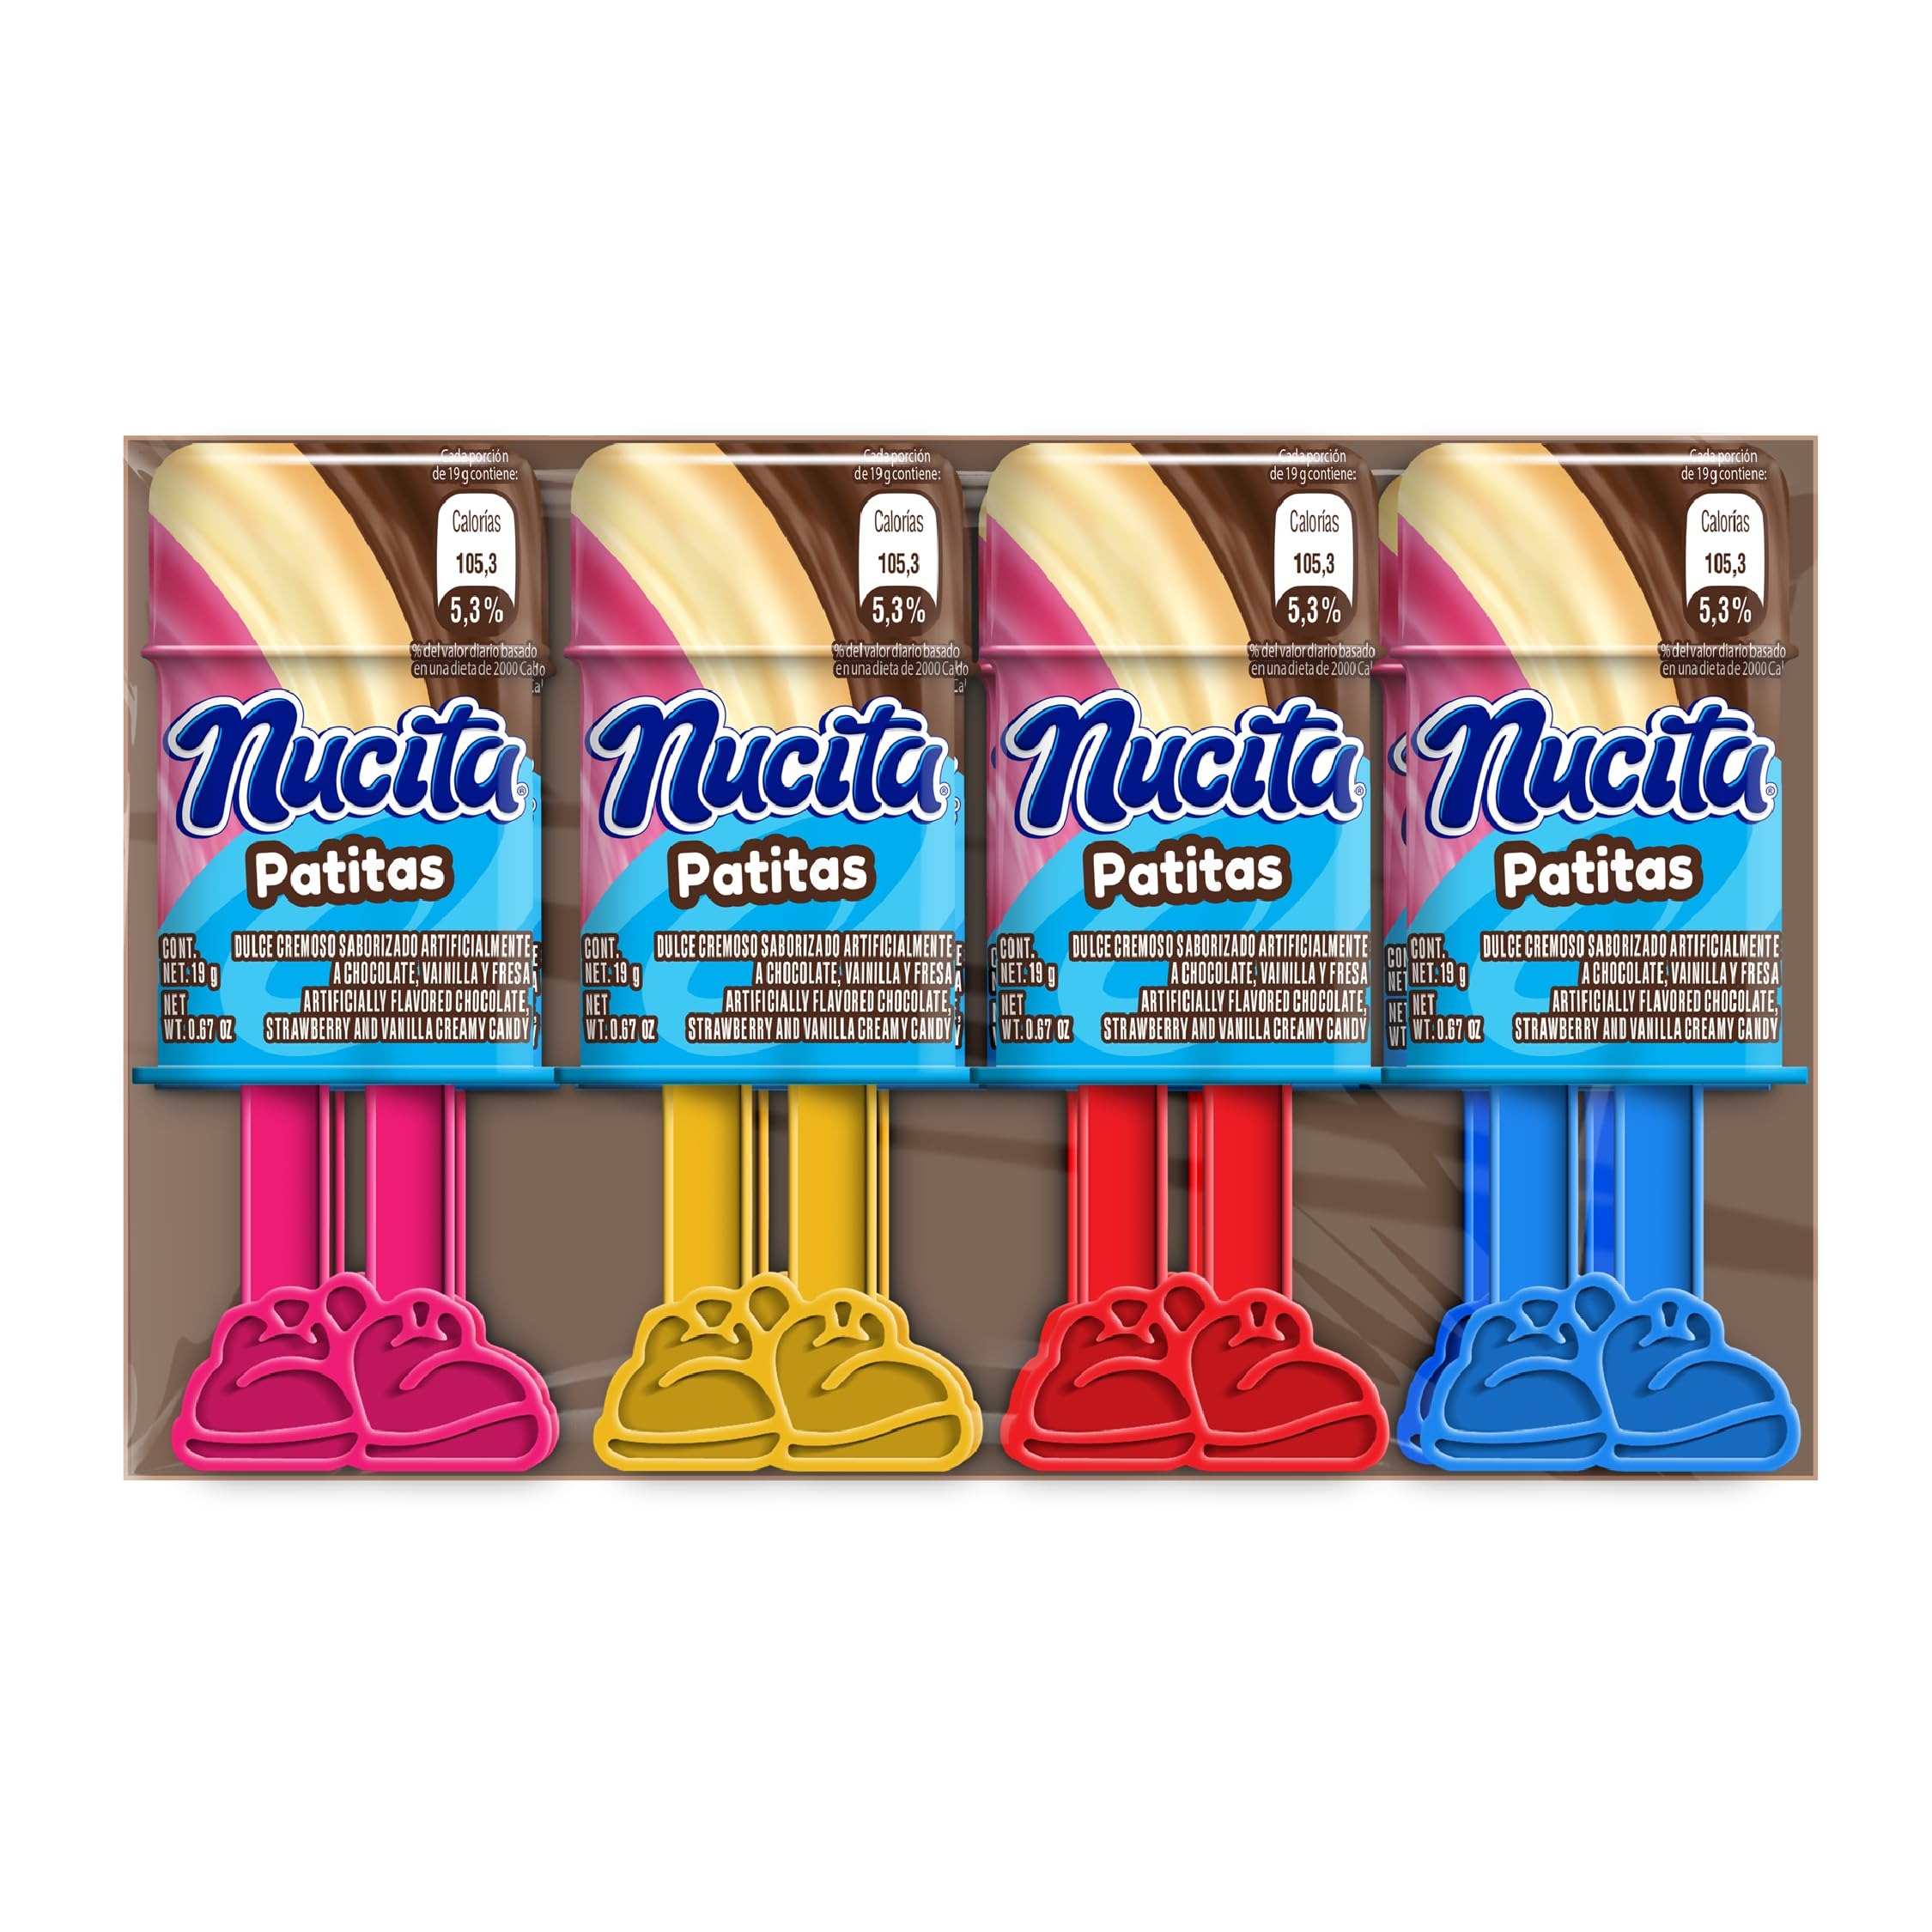
Item Name: Nucita Patitas Candy | Creamy Candy for Children | Chocolate, Vanilla & Strawberry Flavors | 5.3 Ounce (Pack of 1)
Bullet Point 1: NUCITA PATITAS: A mix of the best flavors in the world: chocolate, vanilla & strawberry, with a super creamy and unforgettable texture. Push the taste, discover the joy and enjoy the Nucita flavor.
Bullet Point 2: GREAT VALUE: Includes one 5.3 ounce candy dispenser with 8 pieces.
Bullet Point 3: DELICIOUS FLAVOR: Creamy, and sweet, It can be enjoyed at any time of the day
Bullet Point 4: GREAT FOR KIDS: It is a fun and dynamic product that combines fun with taste, making consumers experience its flavor by combining 3 cream flavors (chocolate, vanilla & strawberry)
Bullet Point 5: HOLIDAY FAVORITE: Nucita is delicious creamy candy for kids and young adults. You can enjoy it anywhere, any time of day, any way you want! It is ideal to hand out at children's parties, use as piñata fillers, put in children’s lunchboxes, or handout for Halloween
Value: 42.4
Unit: Ounce

Price: 2.98